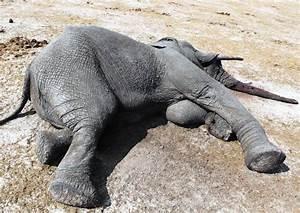
elephant